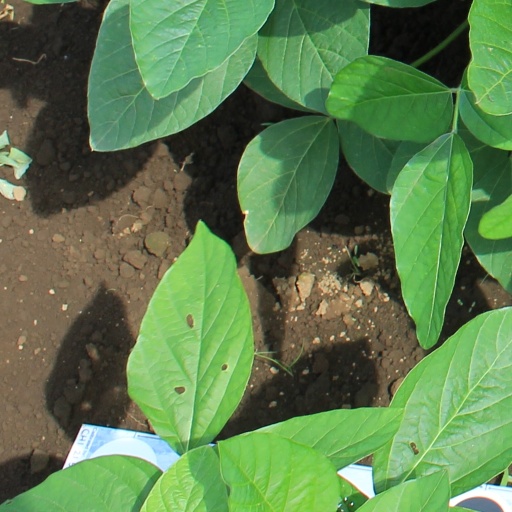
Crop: soybean